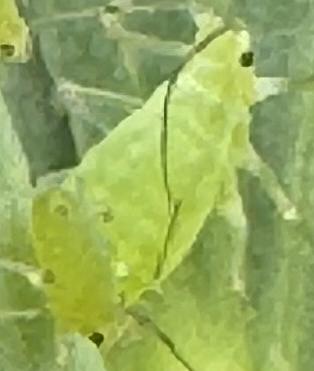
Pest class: pea_aphid